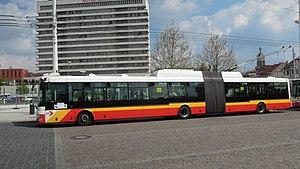
Le trolleybus de Hradec Kralove compte cinq lignes desservant la ville de Hradec Kralove, en République tchèque.